Dipteryx alata

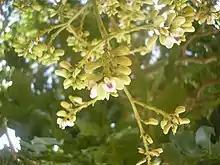
Flowers in December in Brazil

Of all the species of "Dipteryx" this species has the most southerly distribution and is the only one which grows in regions with marked seasons.